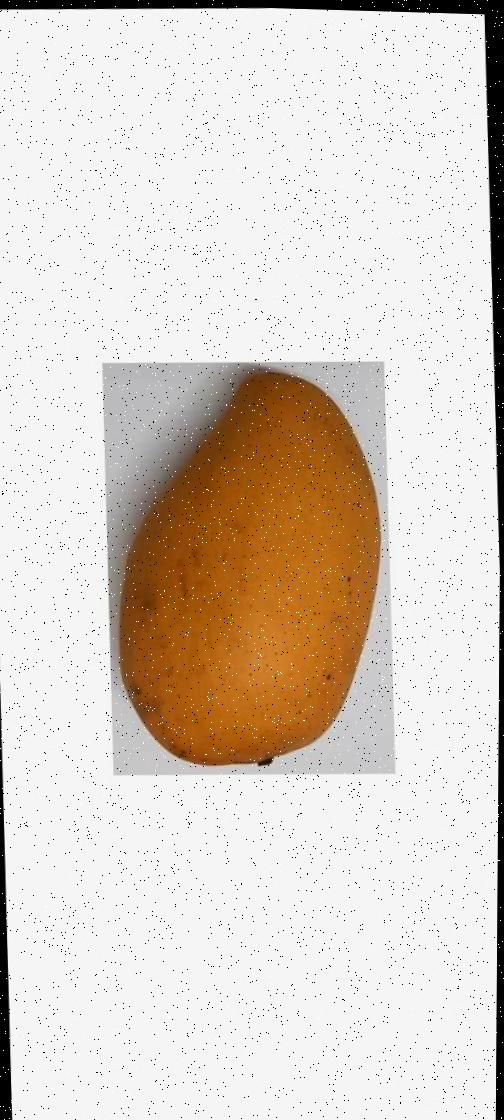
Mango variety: Katimon